Francisco Antônio de Almeida Júnior

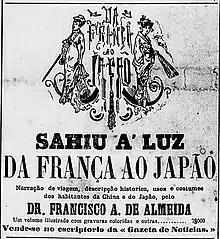
Newspaper advert for the launch of Almeida's "From France to Japan" (1879)

After his voyage, Almeida remained in Europe for two years. In 1875, he was accepted as a member of the Société de Géographie of Paris, where Janssen served as vice-president, and the following year, he graduated as doctor in Physics and Mathematics, defending his thesis entitled "De motibus aeris" at the University of Bonn, partly based on data on the 1874 Hong Kong typhoon he experienced. Almeida returned to Brazil in February 1876. Between 1878 and 1881, Almeida served as an interim professor at the Polytechnic School of Rio de Janeiro, after presenting to the then director Viscount of Rio Branco a dissertation on the iron ore mines at Jacupiranguinha River and the basis for an exploitation project. In 1880, he returned to Europe, where he edited a technical publication on engineering, and went to Brazil once more, three years later.